Claude Montal

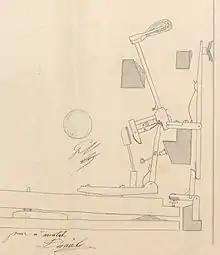
Montal Upright Repetition Action

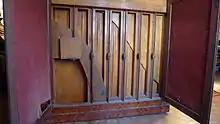
Montal's "Counter-tension" system

Montal's patented inventions included double escapement (repetition) action designs for both grands and upright; a grand piano with inverted soundboard (the soundboard above the strings); a transposition system whereby the piano keyboard could be shifted sharp or flat by several semitones; a system of adjustable iron bars (contre-tirage/counter-tension) to allow for adjustment of the case to match environmental condition; a soft pedal (pédale d'expression) that moved the hammers closer to the string and reduced key dip proportionally; and others.